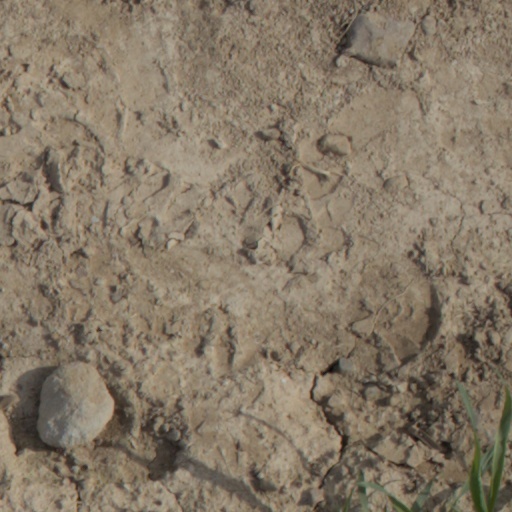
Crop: wheat